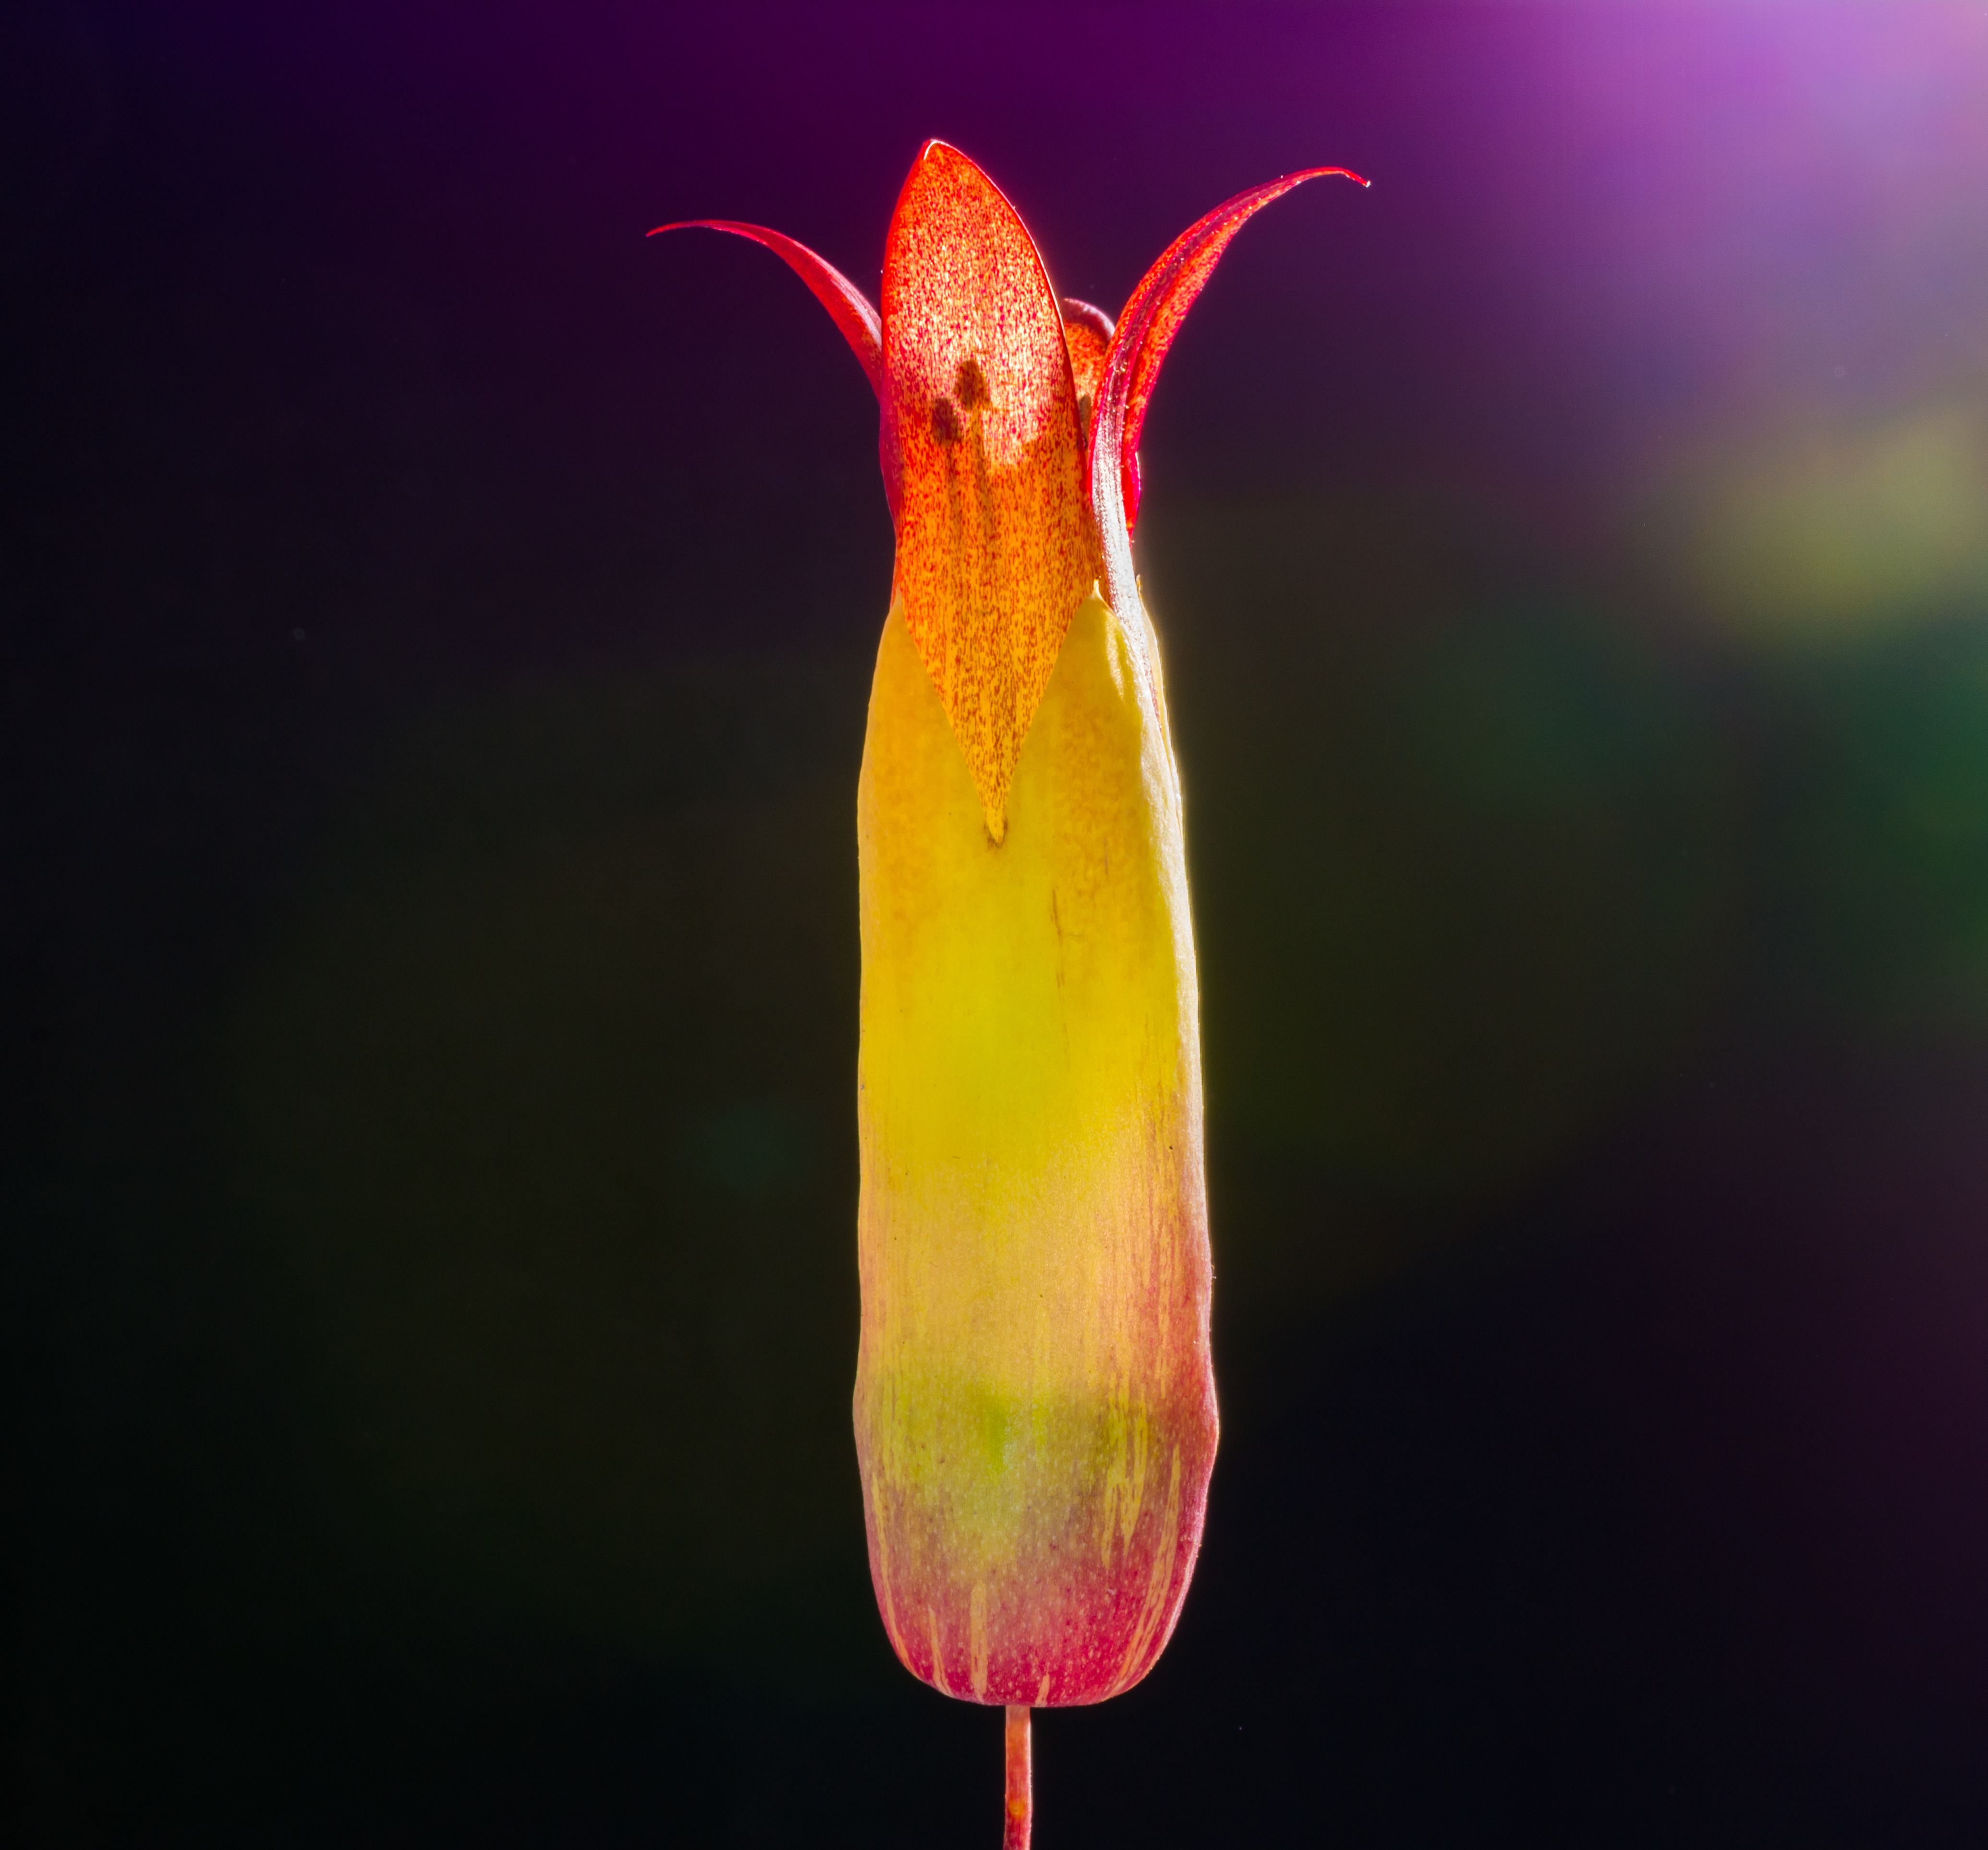
blossom, plant, flower, petal, bloom, orange, red, yellow, close, close up, macro photography, crassulaceae, flowering plant, stonecrop family, plant stem, goethe plant, kalanchoe pinnata